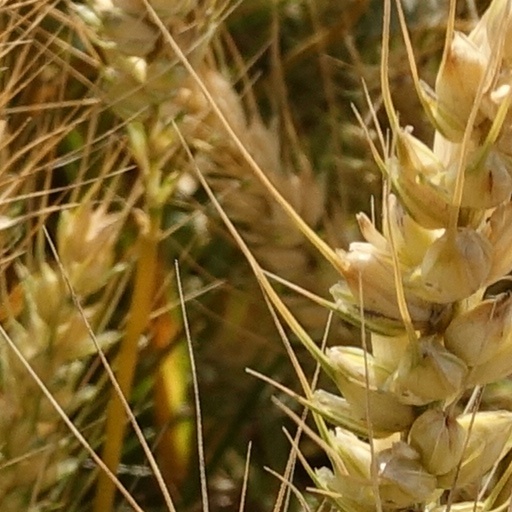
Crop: wheat